Economy of North Korea

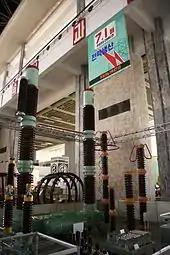
Electrical engineering components

The energy sector is one of the most serious bottlenecks in the North Korean economy. Since 1990, the supply of oil, coal, and electricity declined steadily, and seriously affected all sectors of the economy. Crude oil was formerly imported by pipeline at "friendship prices" from the former Soviet Union or China, but the withdrawal of Russian concessions and the reduction of imports from China brought down annual imports from about in 1988 to less than by 1997. As the imported oil was refined for fuels for transportation and agricultural machinery, a serious cutback in oil imports caused critical problems in transportation and agriculture.